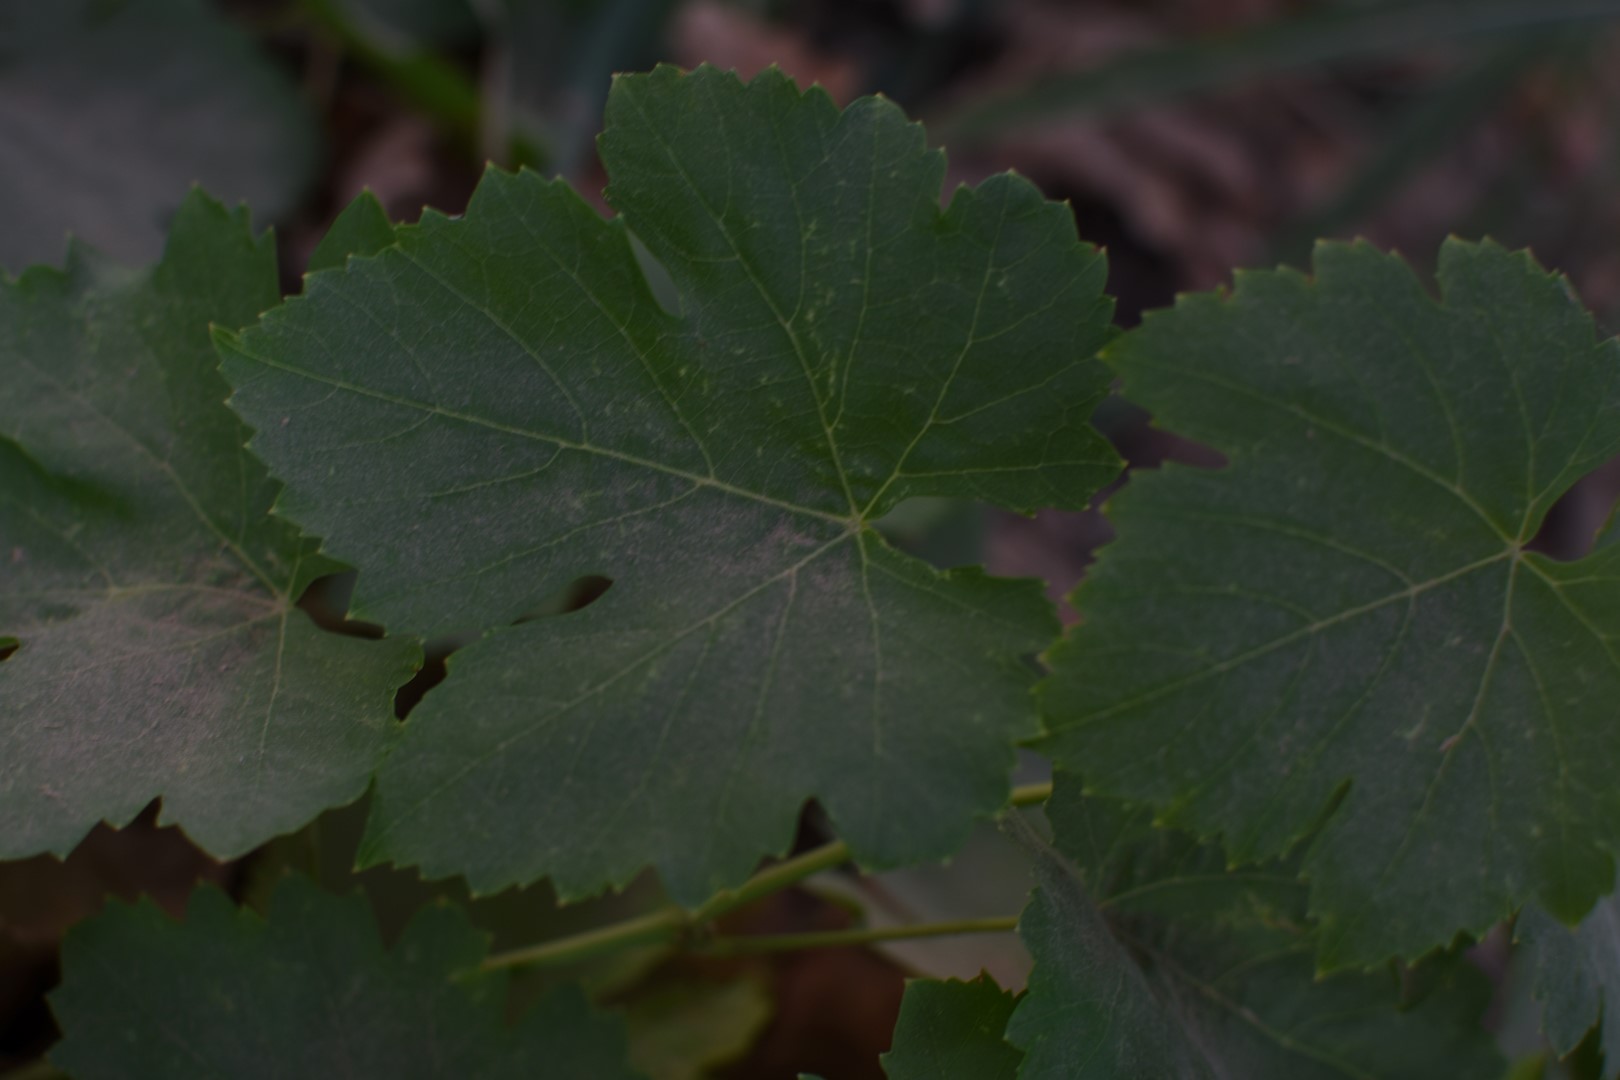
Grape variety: Thompson Seedless